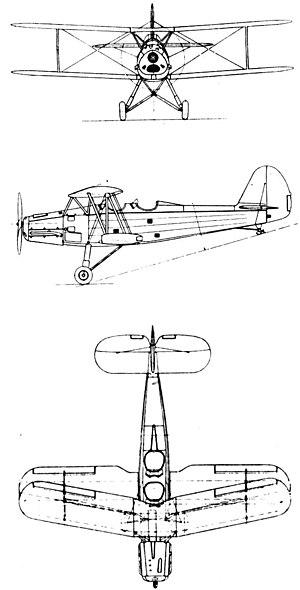
Le Gotha Go 145 est un avion militaire de l'entre-deux-guerres allemand.